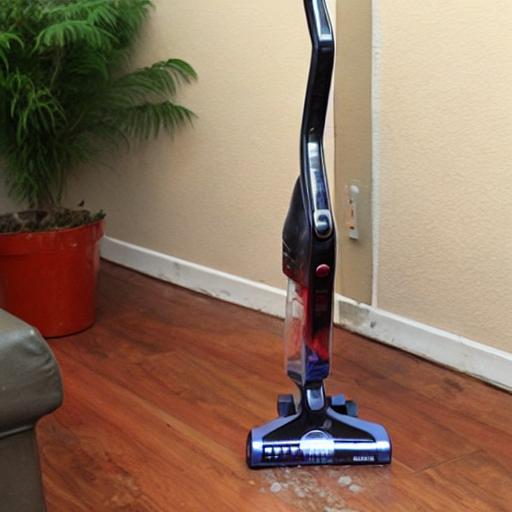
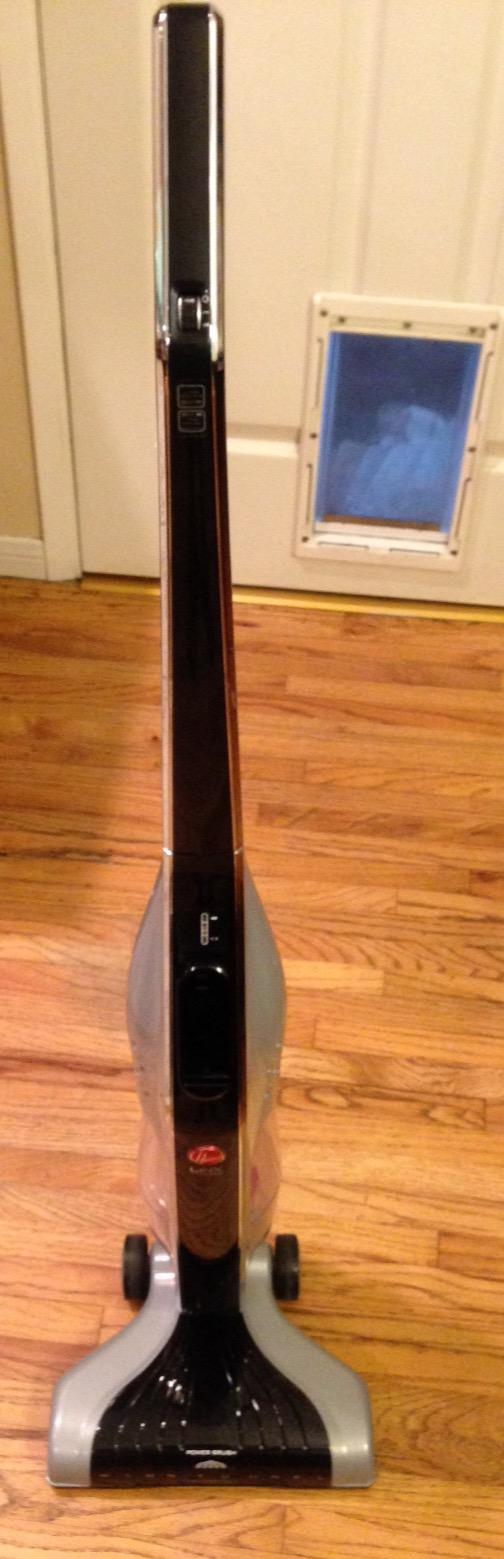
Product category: items_vacuum
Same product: no